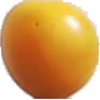
Label: Cherry Wax Yellow 1